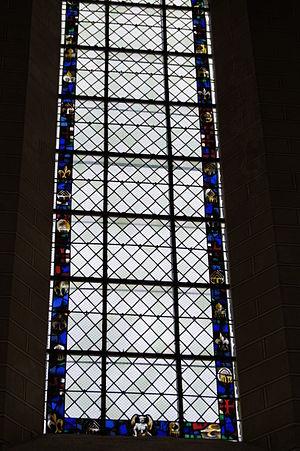
Vitrail au-dessus de l'entrée ouest de la chapelle de la commanderie de la Villedieu, suite à sa rénovation achevée en 2012
Baphomet est le nom donné par certains occultistes du XIXᵉ siècle à l'idole mystérieuse que les chevaliers de l’ordre du Temple furent accusés de vénérer. Le plus souvent représentée par la tête d'un homme barbu, l'idole était vénérée mais également crainte pour sa laideur. Ses caractéristiques notoires sont des seins ainsi qu'une tête de bouc.